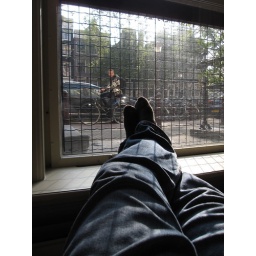
feet in window + bike 2